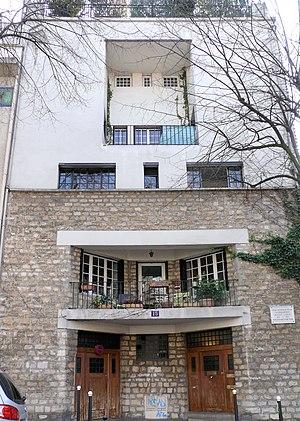
Paris 18e arrondissement - Maison Tristan Tzara - Façade sur l'avenue Junot
Cet article recense les monuments historiques du 18ᵉ arrondissement de Paris, en France.
La maison de Tristan Tzara est située au 15, avenue Junot, à Paris, dans le 18ᵉ arrondissement.